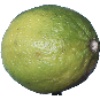
Label: Limes 1